Thalita de Jong

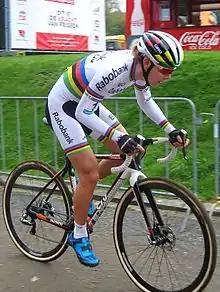
De Jong, in her world champion skin-suit riding during a 2016 cyclo-cross race at Cauberg

Thalita de Jong (born 6 November 1993) is a Dutch racing cyclist, who currently rides for UCI Women's WorldTeam . In 2016, de Jong won the elite women's title at the Dutch National Cyclo-cross Championships, the UEC European Cyclo-cross Championships and the UCI Cyclo-cross World Championships.